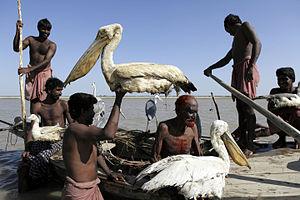
Villageois du village de Ballreji, ils sont des Mohana descendant des habitants de la cité de Mohenje-Daro. Ils vivent de la chasse des oiseaux qui viennent sur l'Indus près de Mohnje-Daro. Pour cela ils posent des oiseaux vivant, ici des hérons pour attirer les autres oiseaux et eux mêmes se glissent sous des masques fait avec des oiseaux naturalisés pour approcher les oiseaux qu'ils veulent attraper.Română: Acești pescari din grupul etnic Mohana folosesc păpuși în formă de păsări pentru a atrage păsări adevărate. După ce le prind, aceștia le consumă sau le comercializează. Mohenjodaro, Pakistan